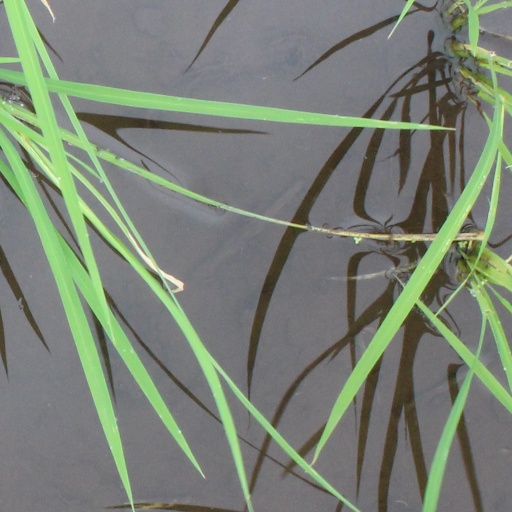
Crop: rice